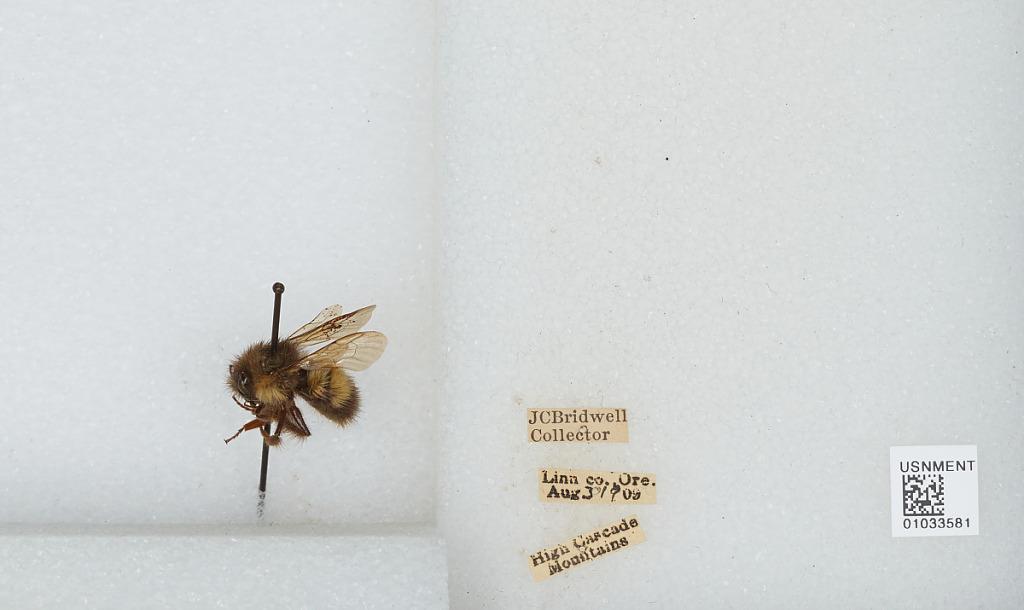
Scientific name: Bombus (Pyrobombus) sitkensis Nylander
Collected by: J. Bridwell
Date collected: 1909-8-3
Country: United States
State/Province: Oregon
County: Linn
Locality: High Cascade Mountains
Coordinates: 45.3761, -121.733